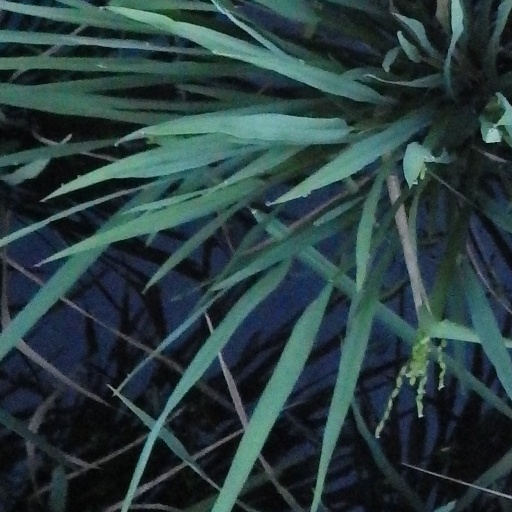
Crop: rice